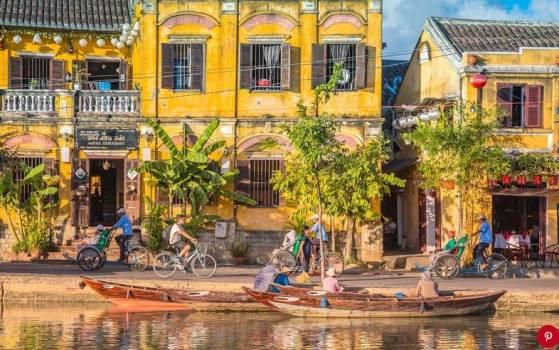
những ngôi nhà bên kia đường có bao nhiêu hai tầng